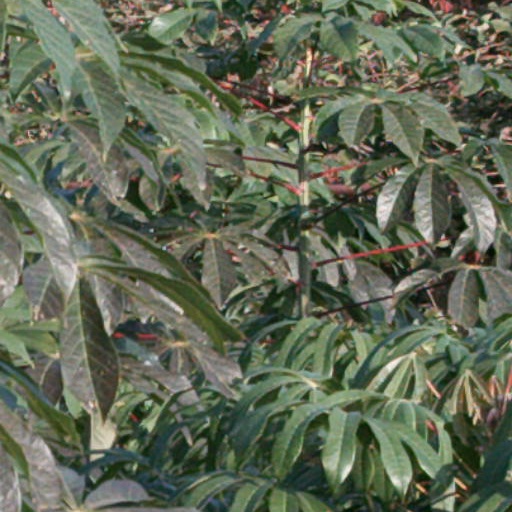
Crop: cassava